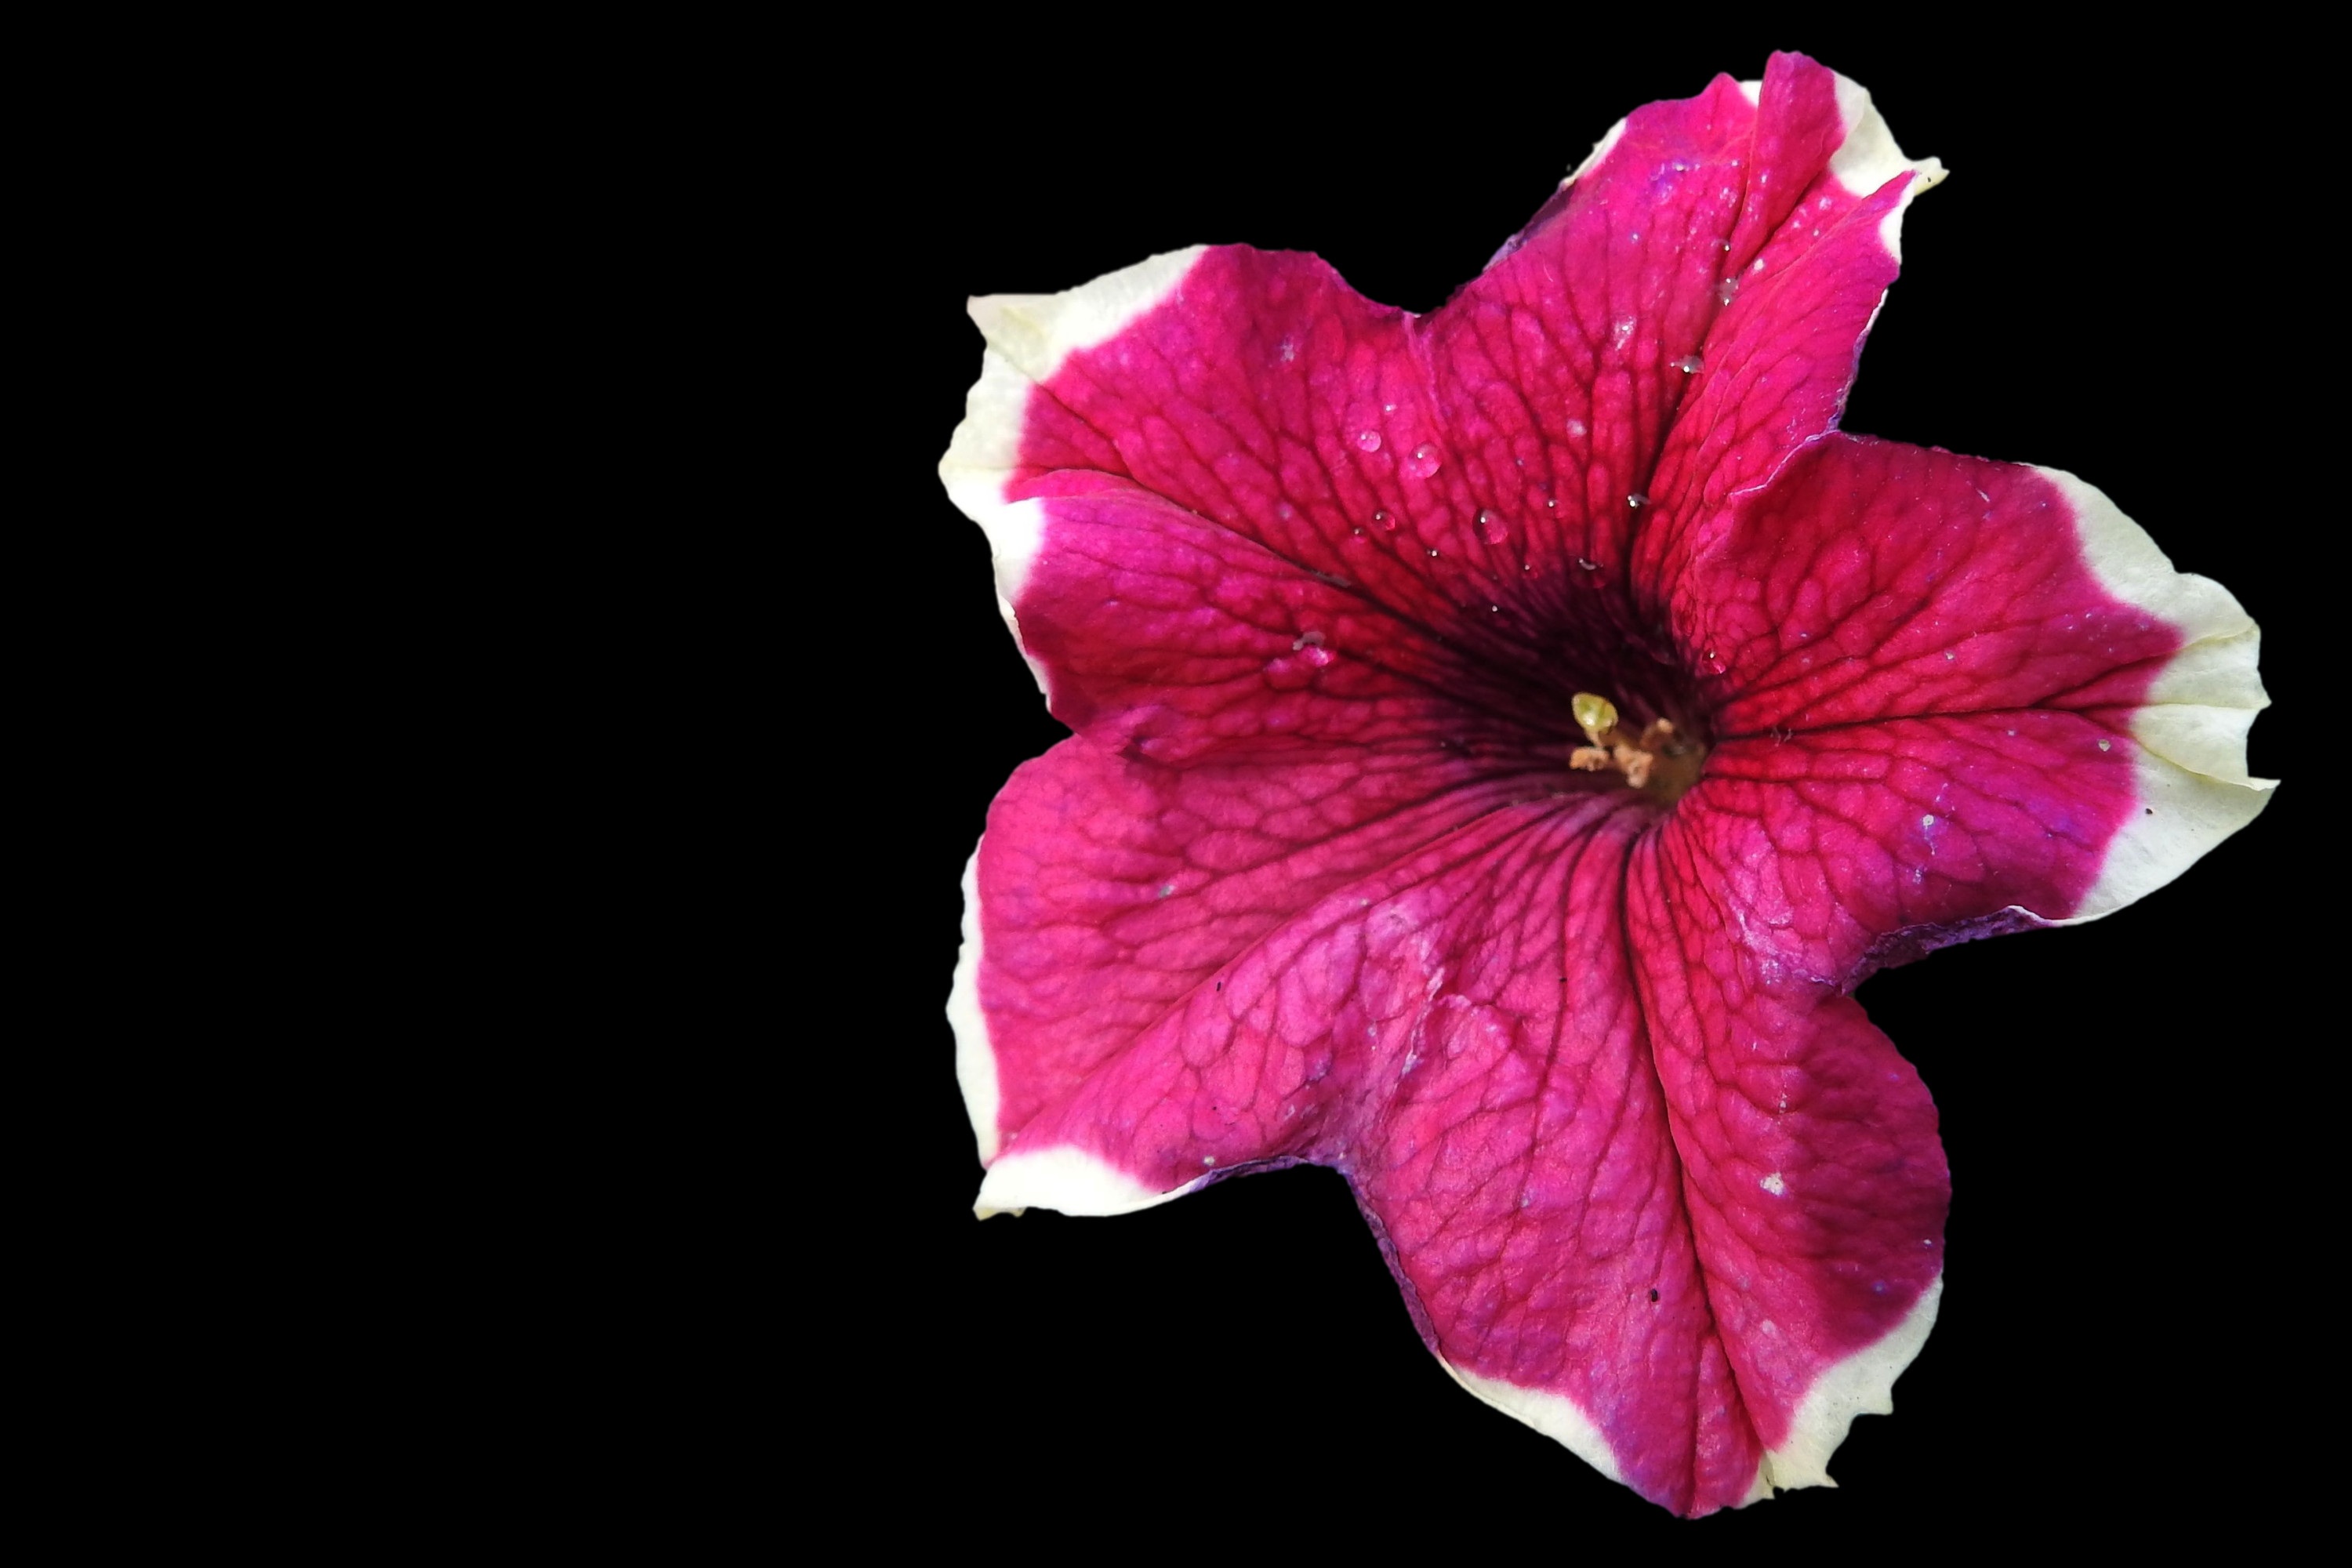
blossom, plant, leaf, flower, petal, bloom, red, pink, flora, petunia, magenta, hibiscus, malvales, macro photography, flowering plant, garden petunia, nachtschattengew chs, plant stem, land plant